Project Gotham Racing 2

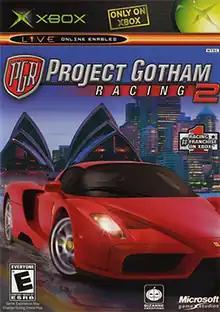
Cover art featuring a Ferrari Enzo with the Sydney Opera House in view

Project Gotham Racing 2 is a 2003 arcade-style racing video game developed by Bizarre Creations and published by Microsoft Game Studios. It was released exclusively for the Xbox in November 2003 as the successor to 2001's "Project Gotham Racing".